Xtracycle

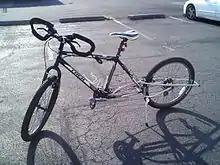
Xtracycle Free Radical as fitted to a Trek 820 MTB donor bike.

Xtracycle is the name of a company and the name commonly used for the variety of load-carrying bicycle that results from use of the company's products: the FreeRadical kit. Web forums and blogs often use the shorthand "Xtrabike", "Xtra", or simply "X" to refer to either the FreeRadical extension or the entire extended bicycle.